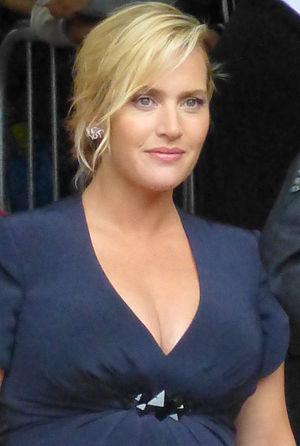
Steve Jobs est un film américain réalisé par Danny Boyle, sorti en 2015. Il est consacré au personnage éponyme interprété par Michael Fassbender, et adapté par Aaron Sorkin de la biographie de Walter Isaacson, publiée en 2011. Le film est composé de trois actes décrivant trois importants lancements commerciaux ayant jalonné entre 1984 et 1998 la carrière de Steve Jobs, mais conserve comme fil conducteur les relations entre Jobs et sa fille Lisa.